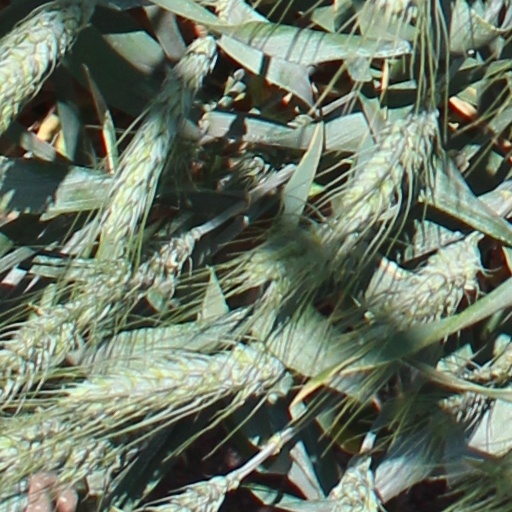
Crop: wheat